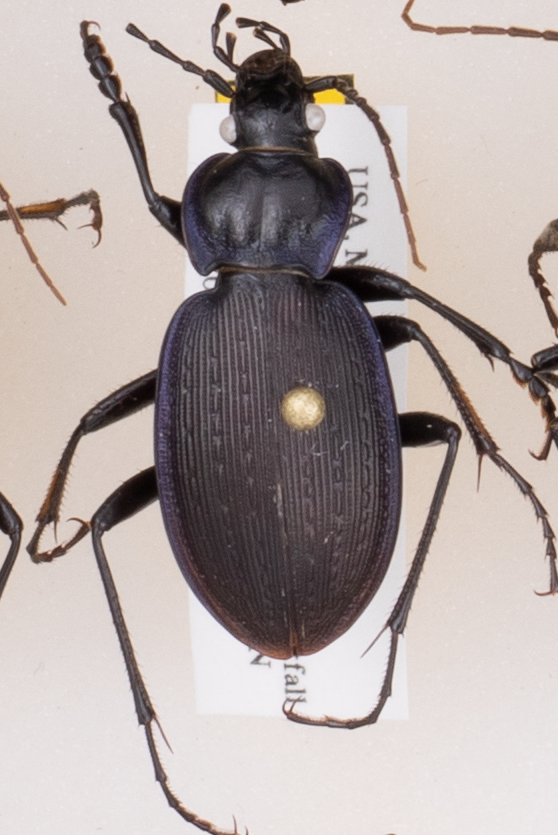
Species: Carabus goryi
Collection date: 2018-05-22
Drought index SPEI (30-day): -1.156
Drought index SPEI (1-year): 0.034
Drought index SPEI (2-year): -0.84